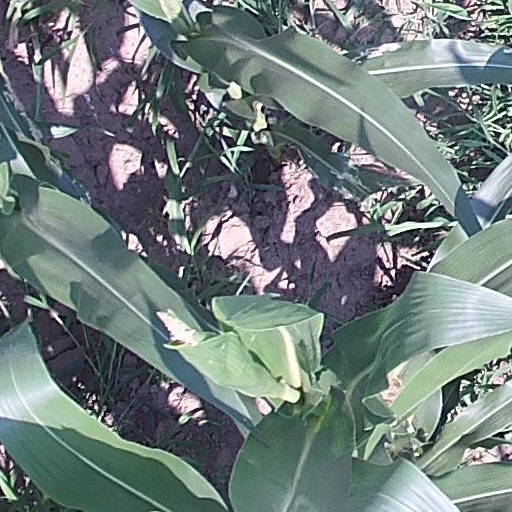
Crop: maize; corn